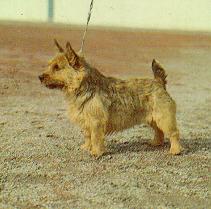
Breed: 203-n000016-Norwich_terrier